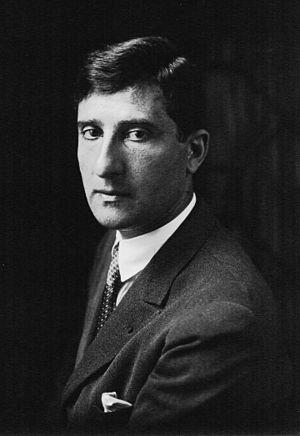
M. Weiller, administrateur de la Société Gnome et Rhône
Paul-Louis Weiller, né à Paris 8e le 29 septembre 1893 et mort centenaire à Genève le 6 décembre 1993, est un chef d’entreprise et mécène français.